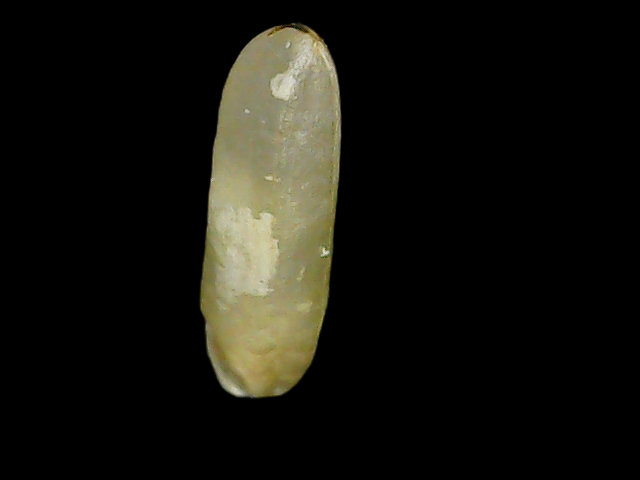
Rice variety: Binadhan7